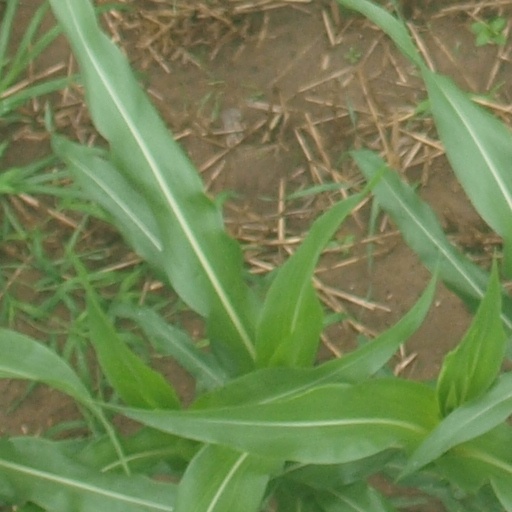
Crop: maize; corn